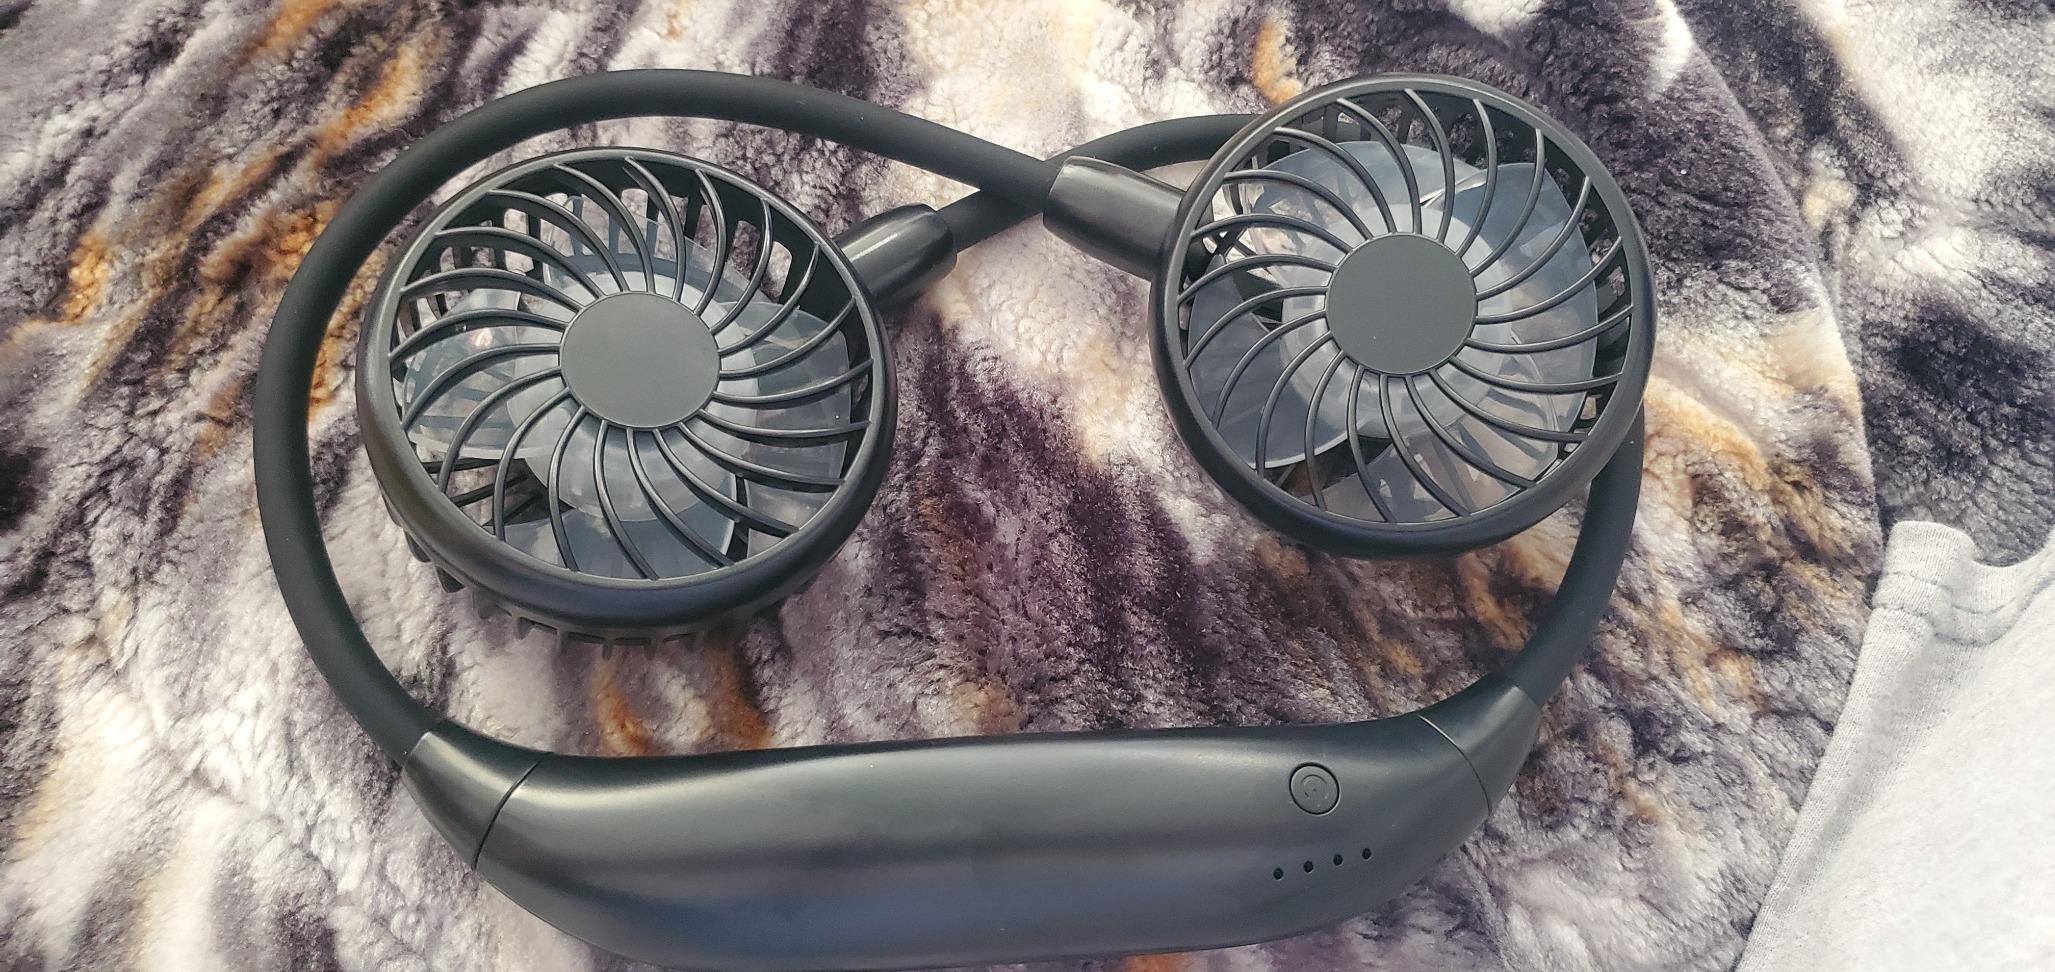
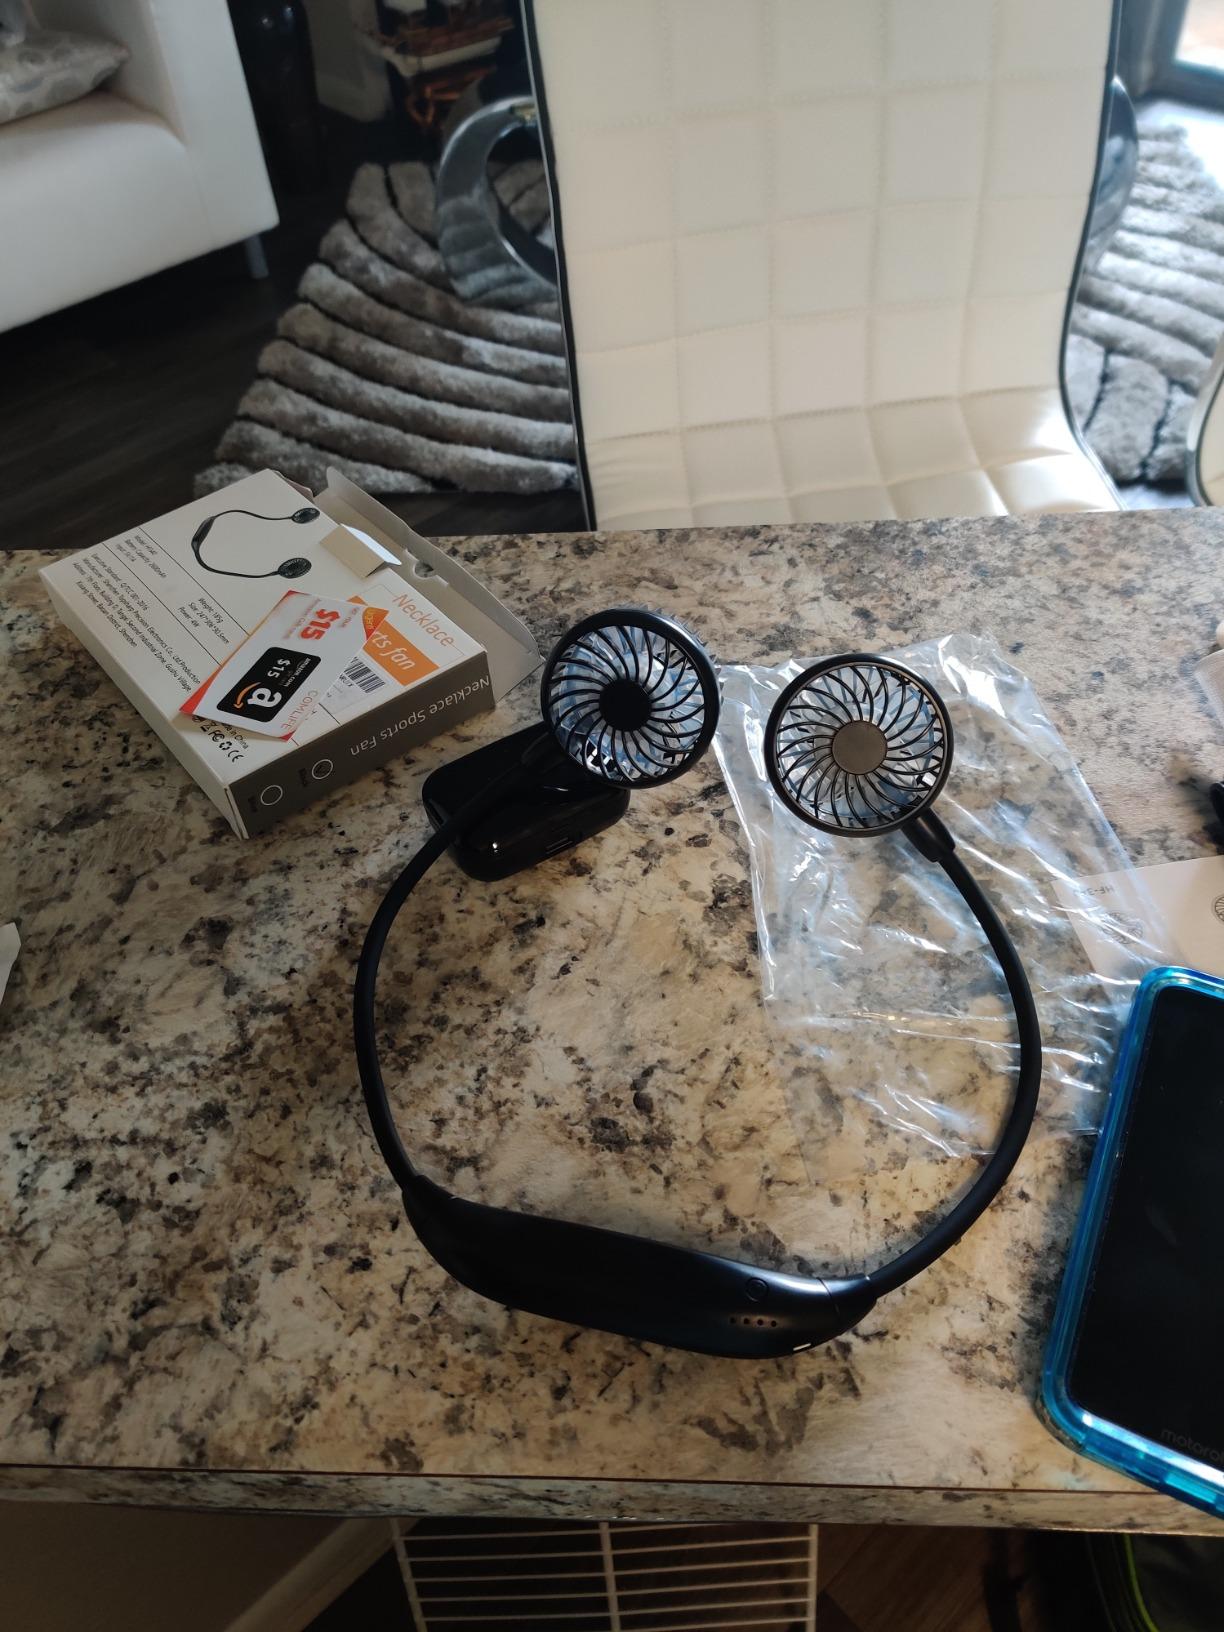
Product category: fan
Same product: yes